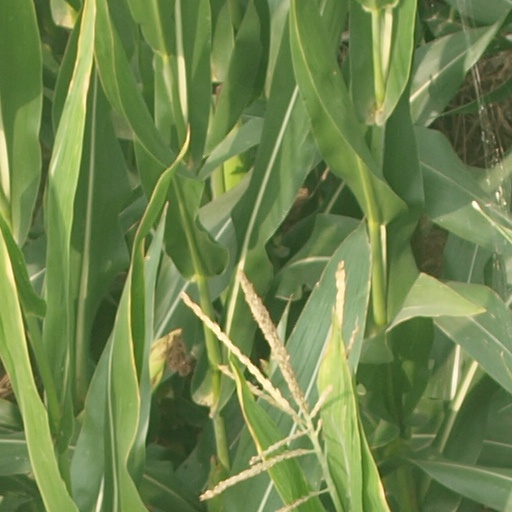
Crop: maize; corn